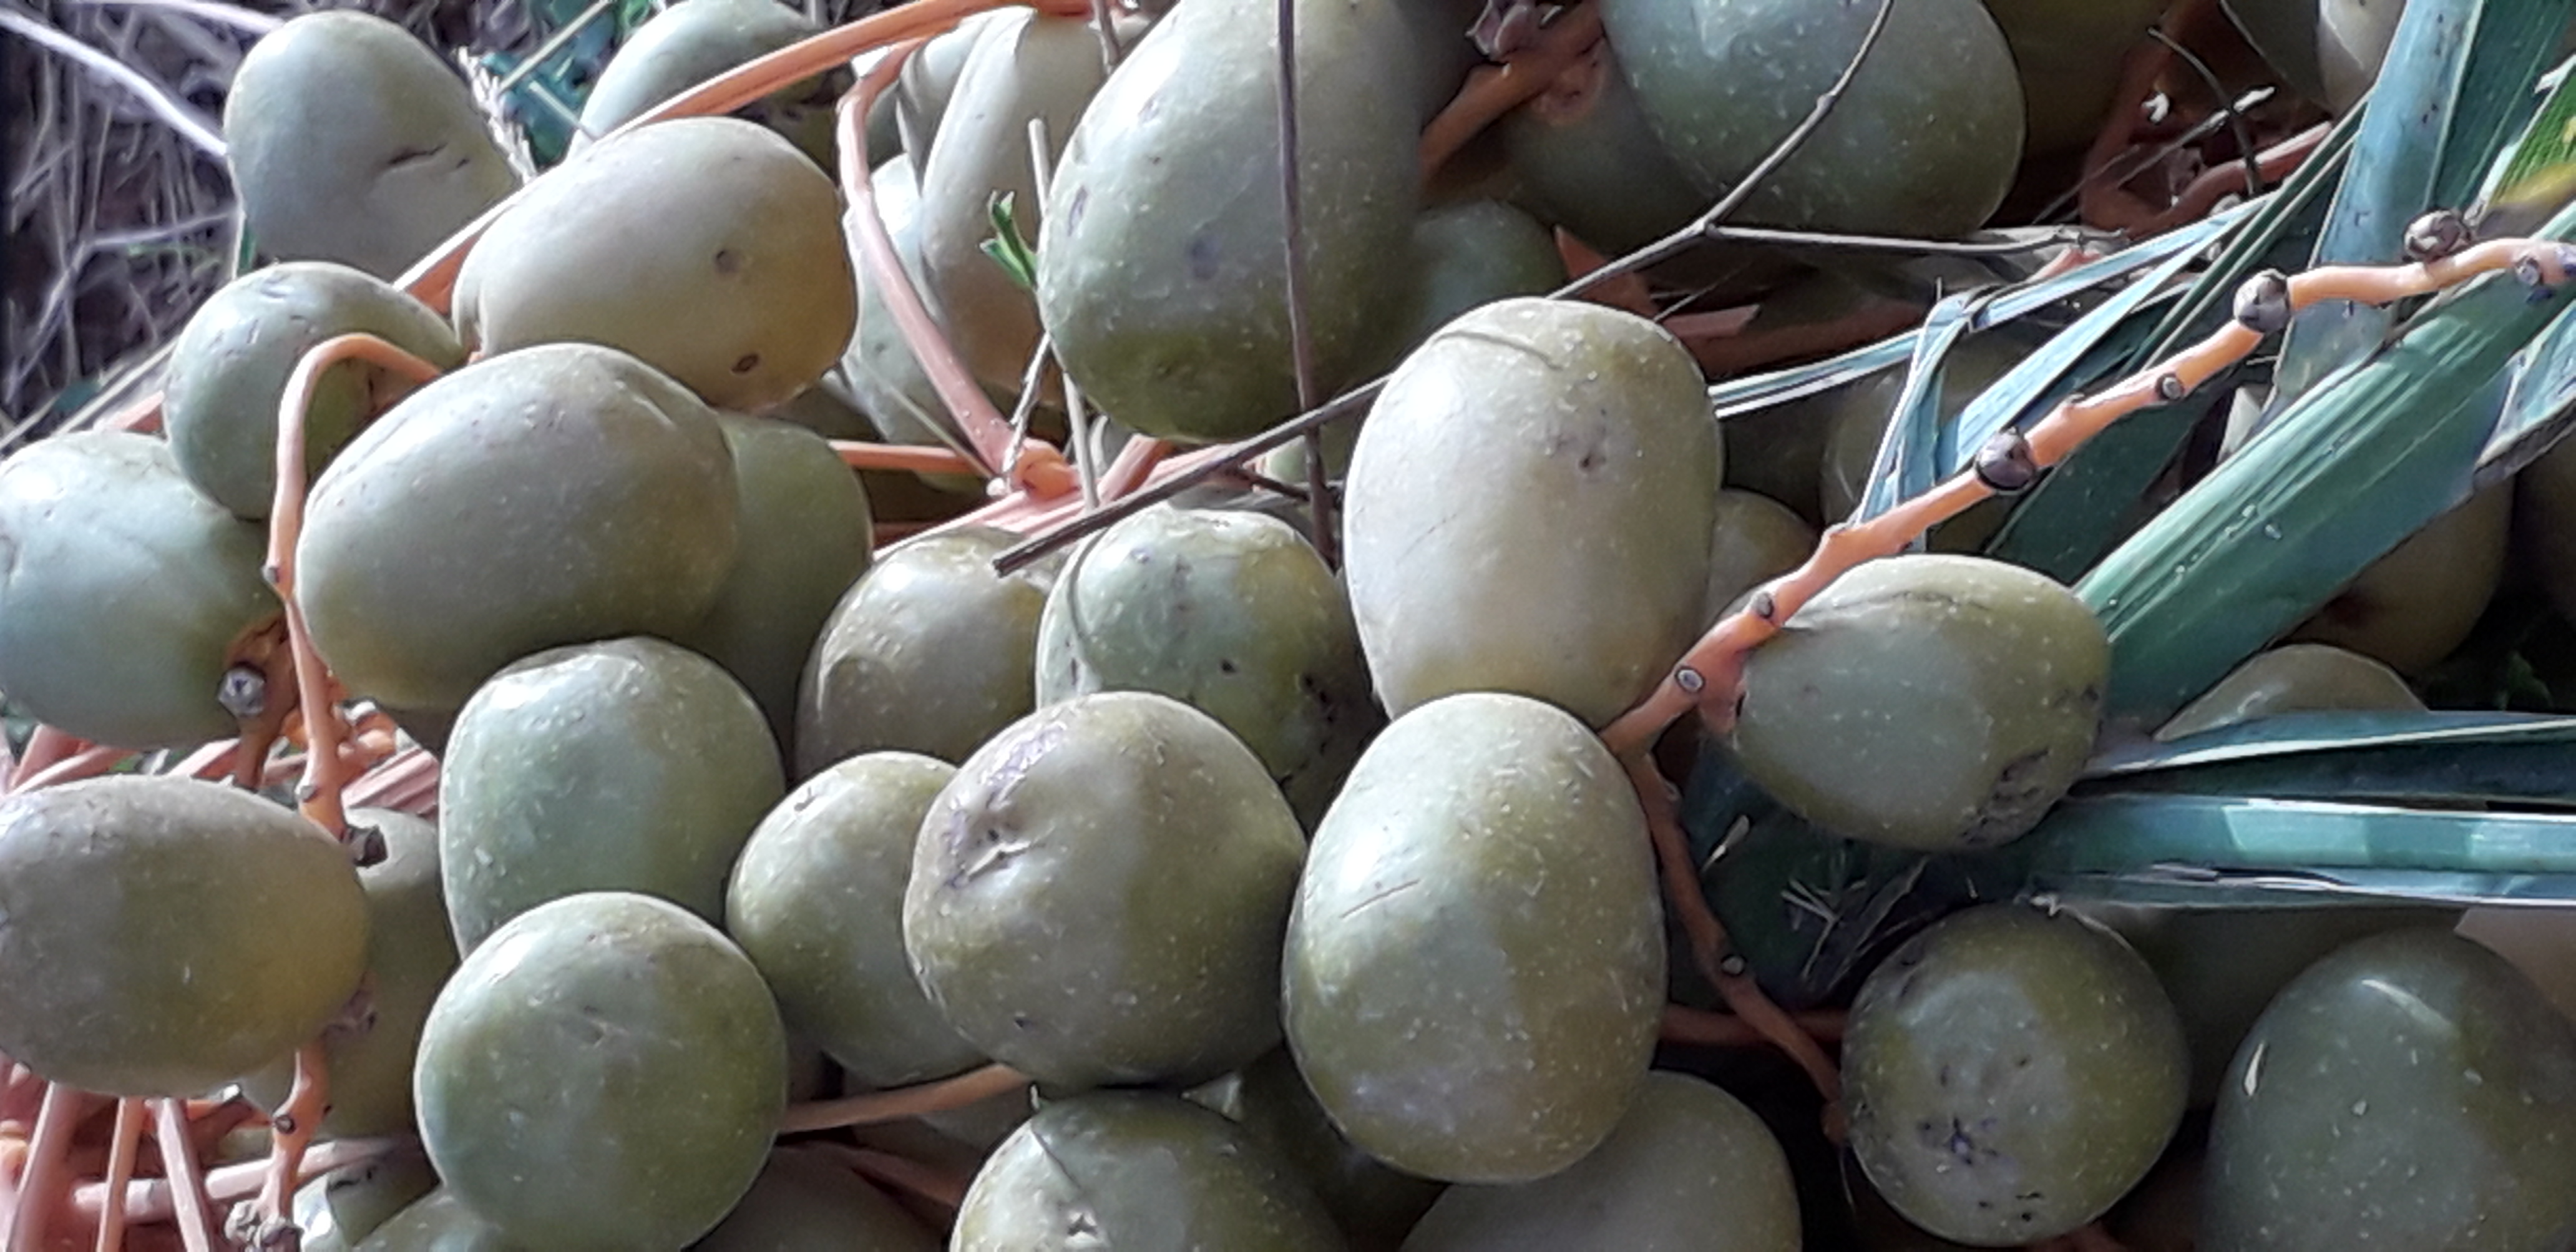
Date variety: Boufagous